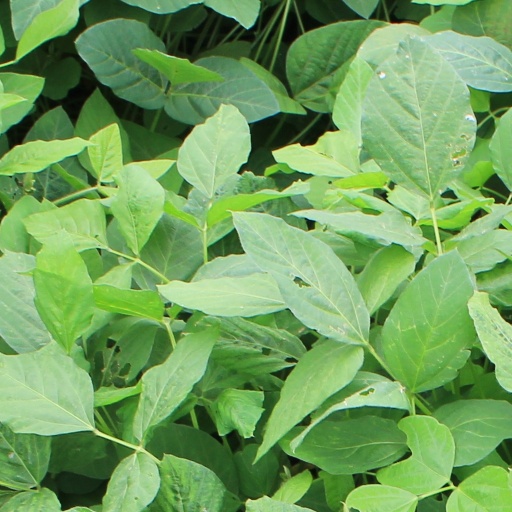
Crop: soybean